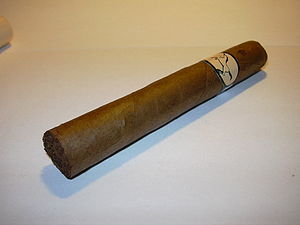
Cigar
Cigar.
En cigar er et tæt rullet bundt af tørret og fermenteret tobak. Der sættes ild i den ene ende og suges i den anden, hvorved røgen suges ind i rygerens mund. Denne beskrivelse blev af de indfødte kaldet for Cohiba.